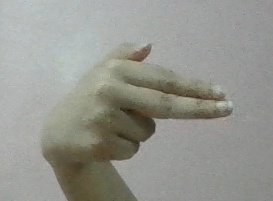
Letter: ghain